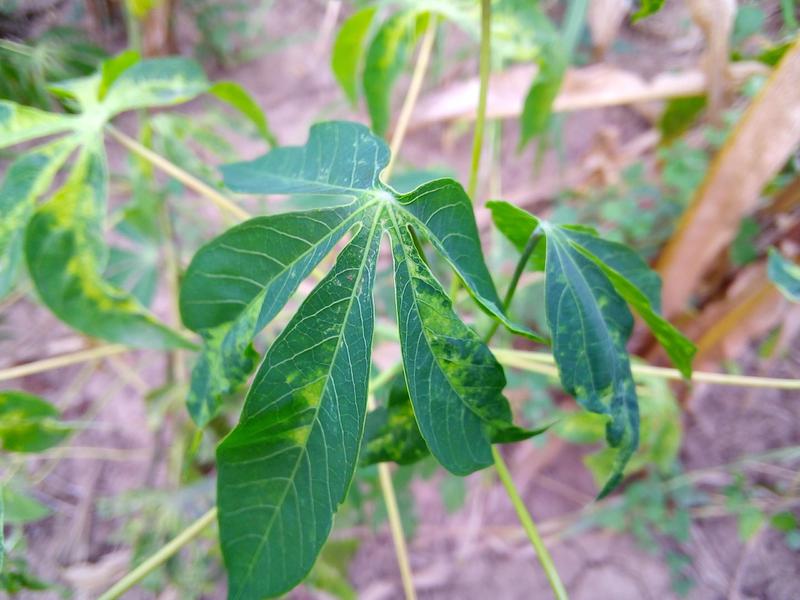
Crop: cassava
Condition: mosaic_disease